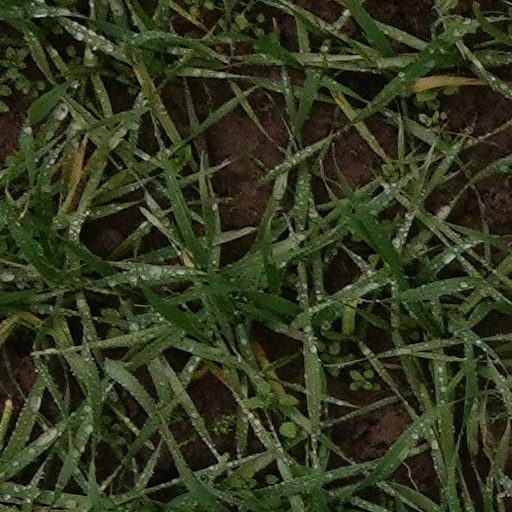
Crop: wheat